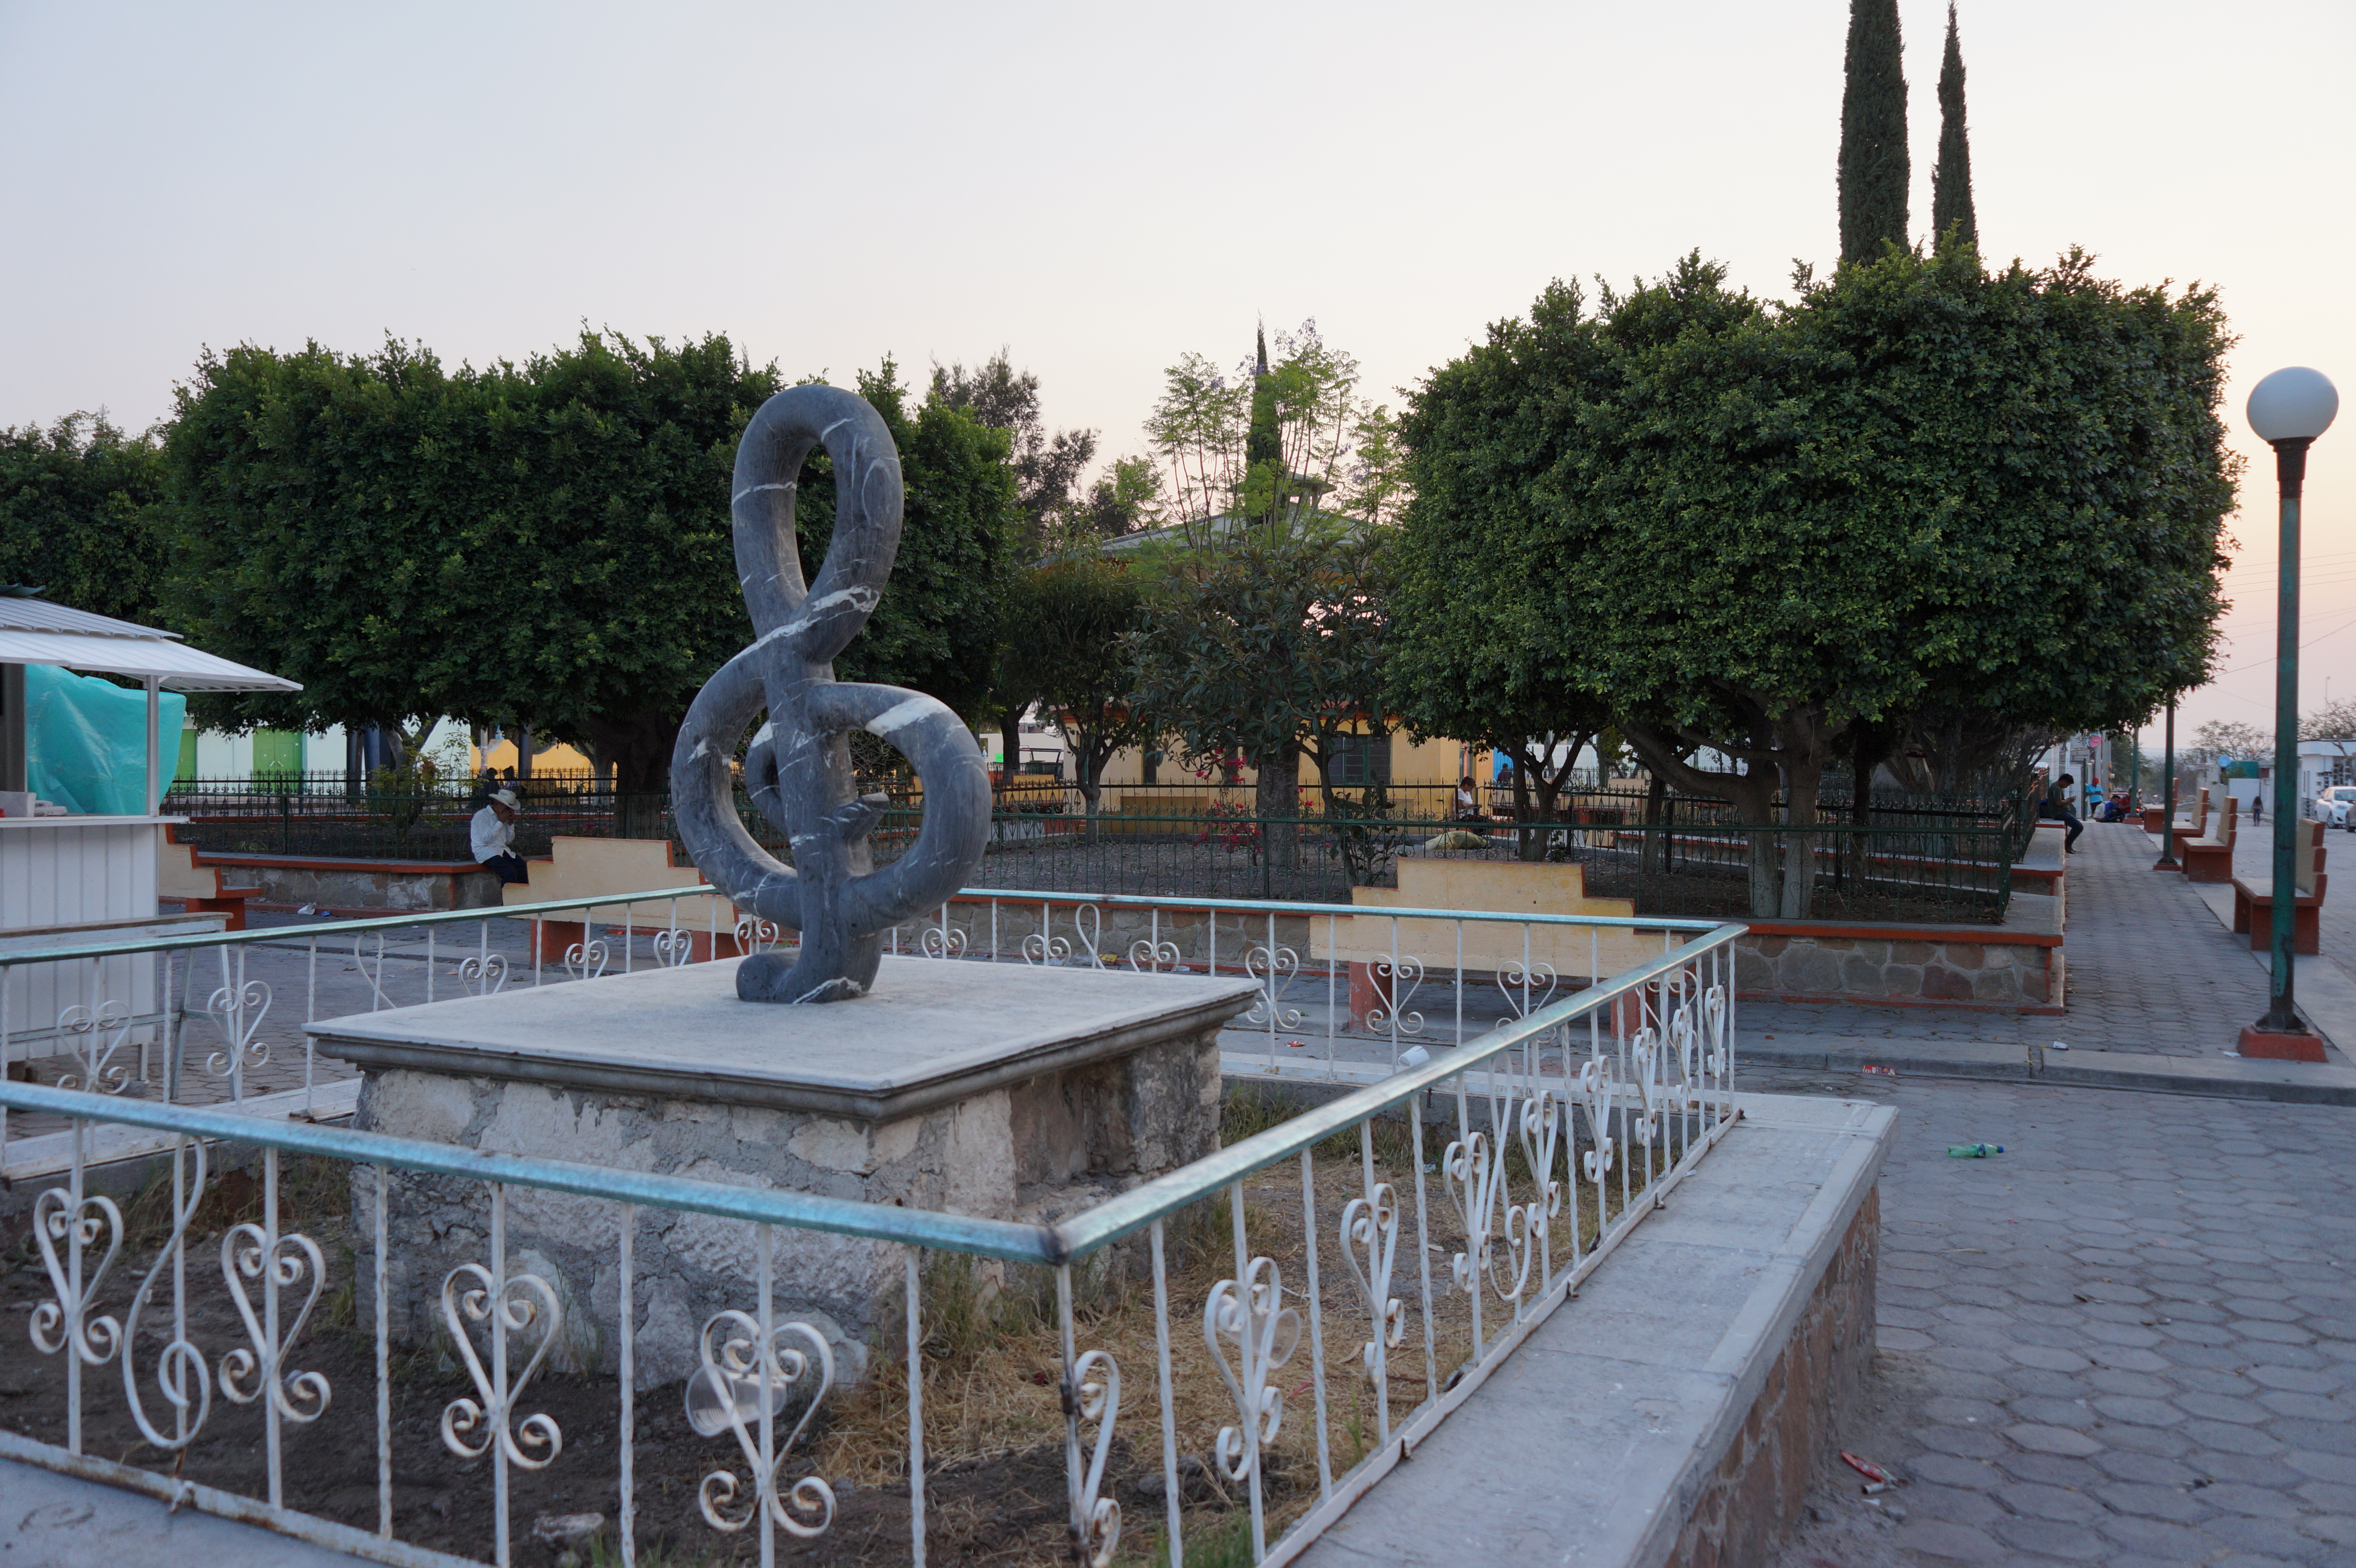
villas, community, towns, places, monuments, statues, public space, sculpture, tree, font, town square, statue, architecture, city, monument, tourism, vacation, plaza, plant, building, water feature, memorial, art